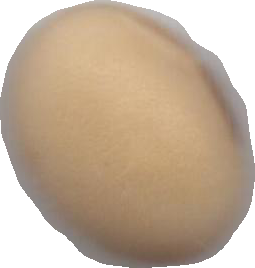
Variety: Anjasmoro